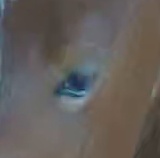
Face region: eyes (orbital_tightening_and_eye_area)
Pain indicator: moderately_present